List of Miss USA titleholders

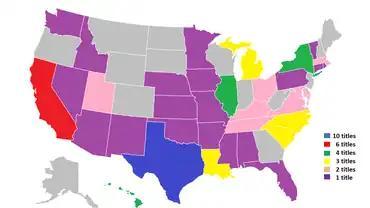
Miss USA winners by state

The state later inherited the Miss USA title after the original titleholder crowned Miss Universe indicated in "italics"